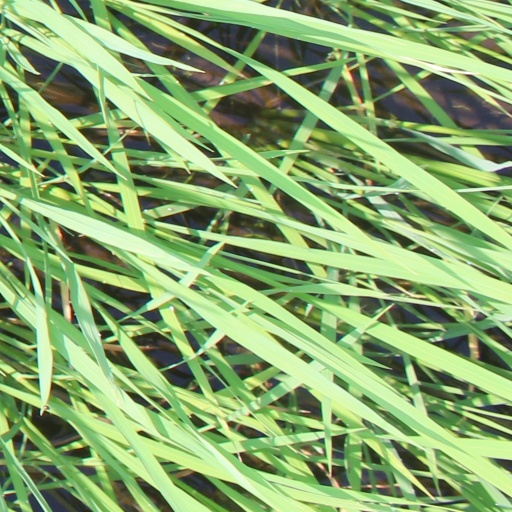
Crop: rice